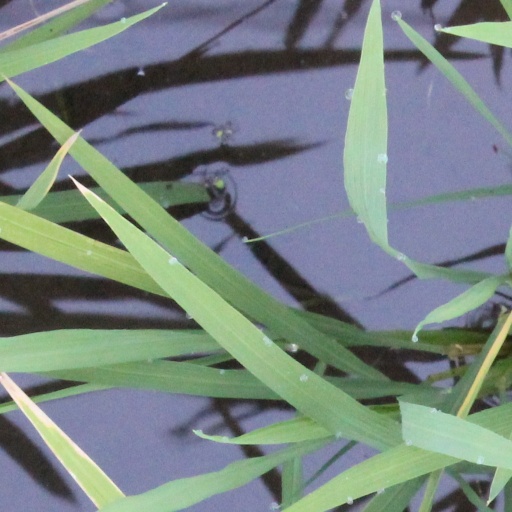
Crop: rice